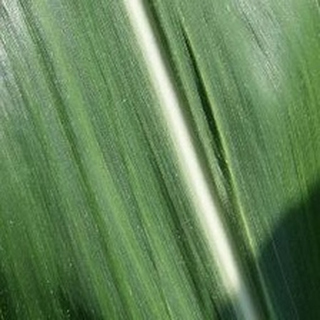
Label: healthy_corn